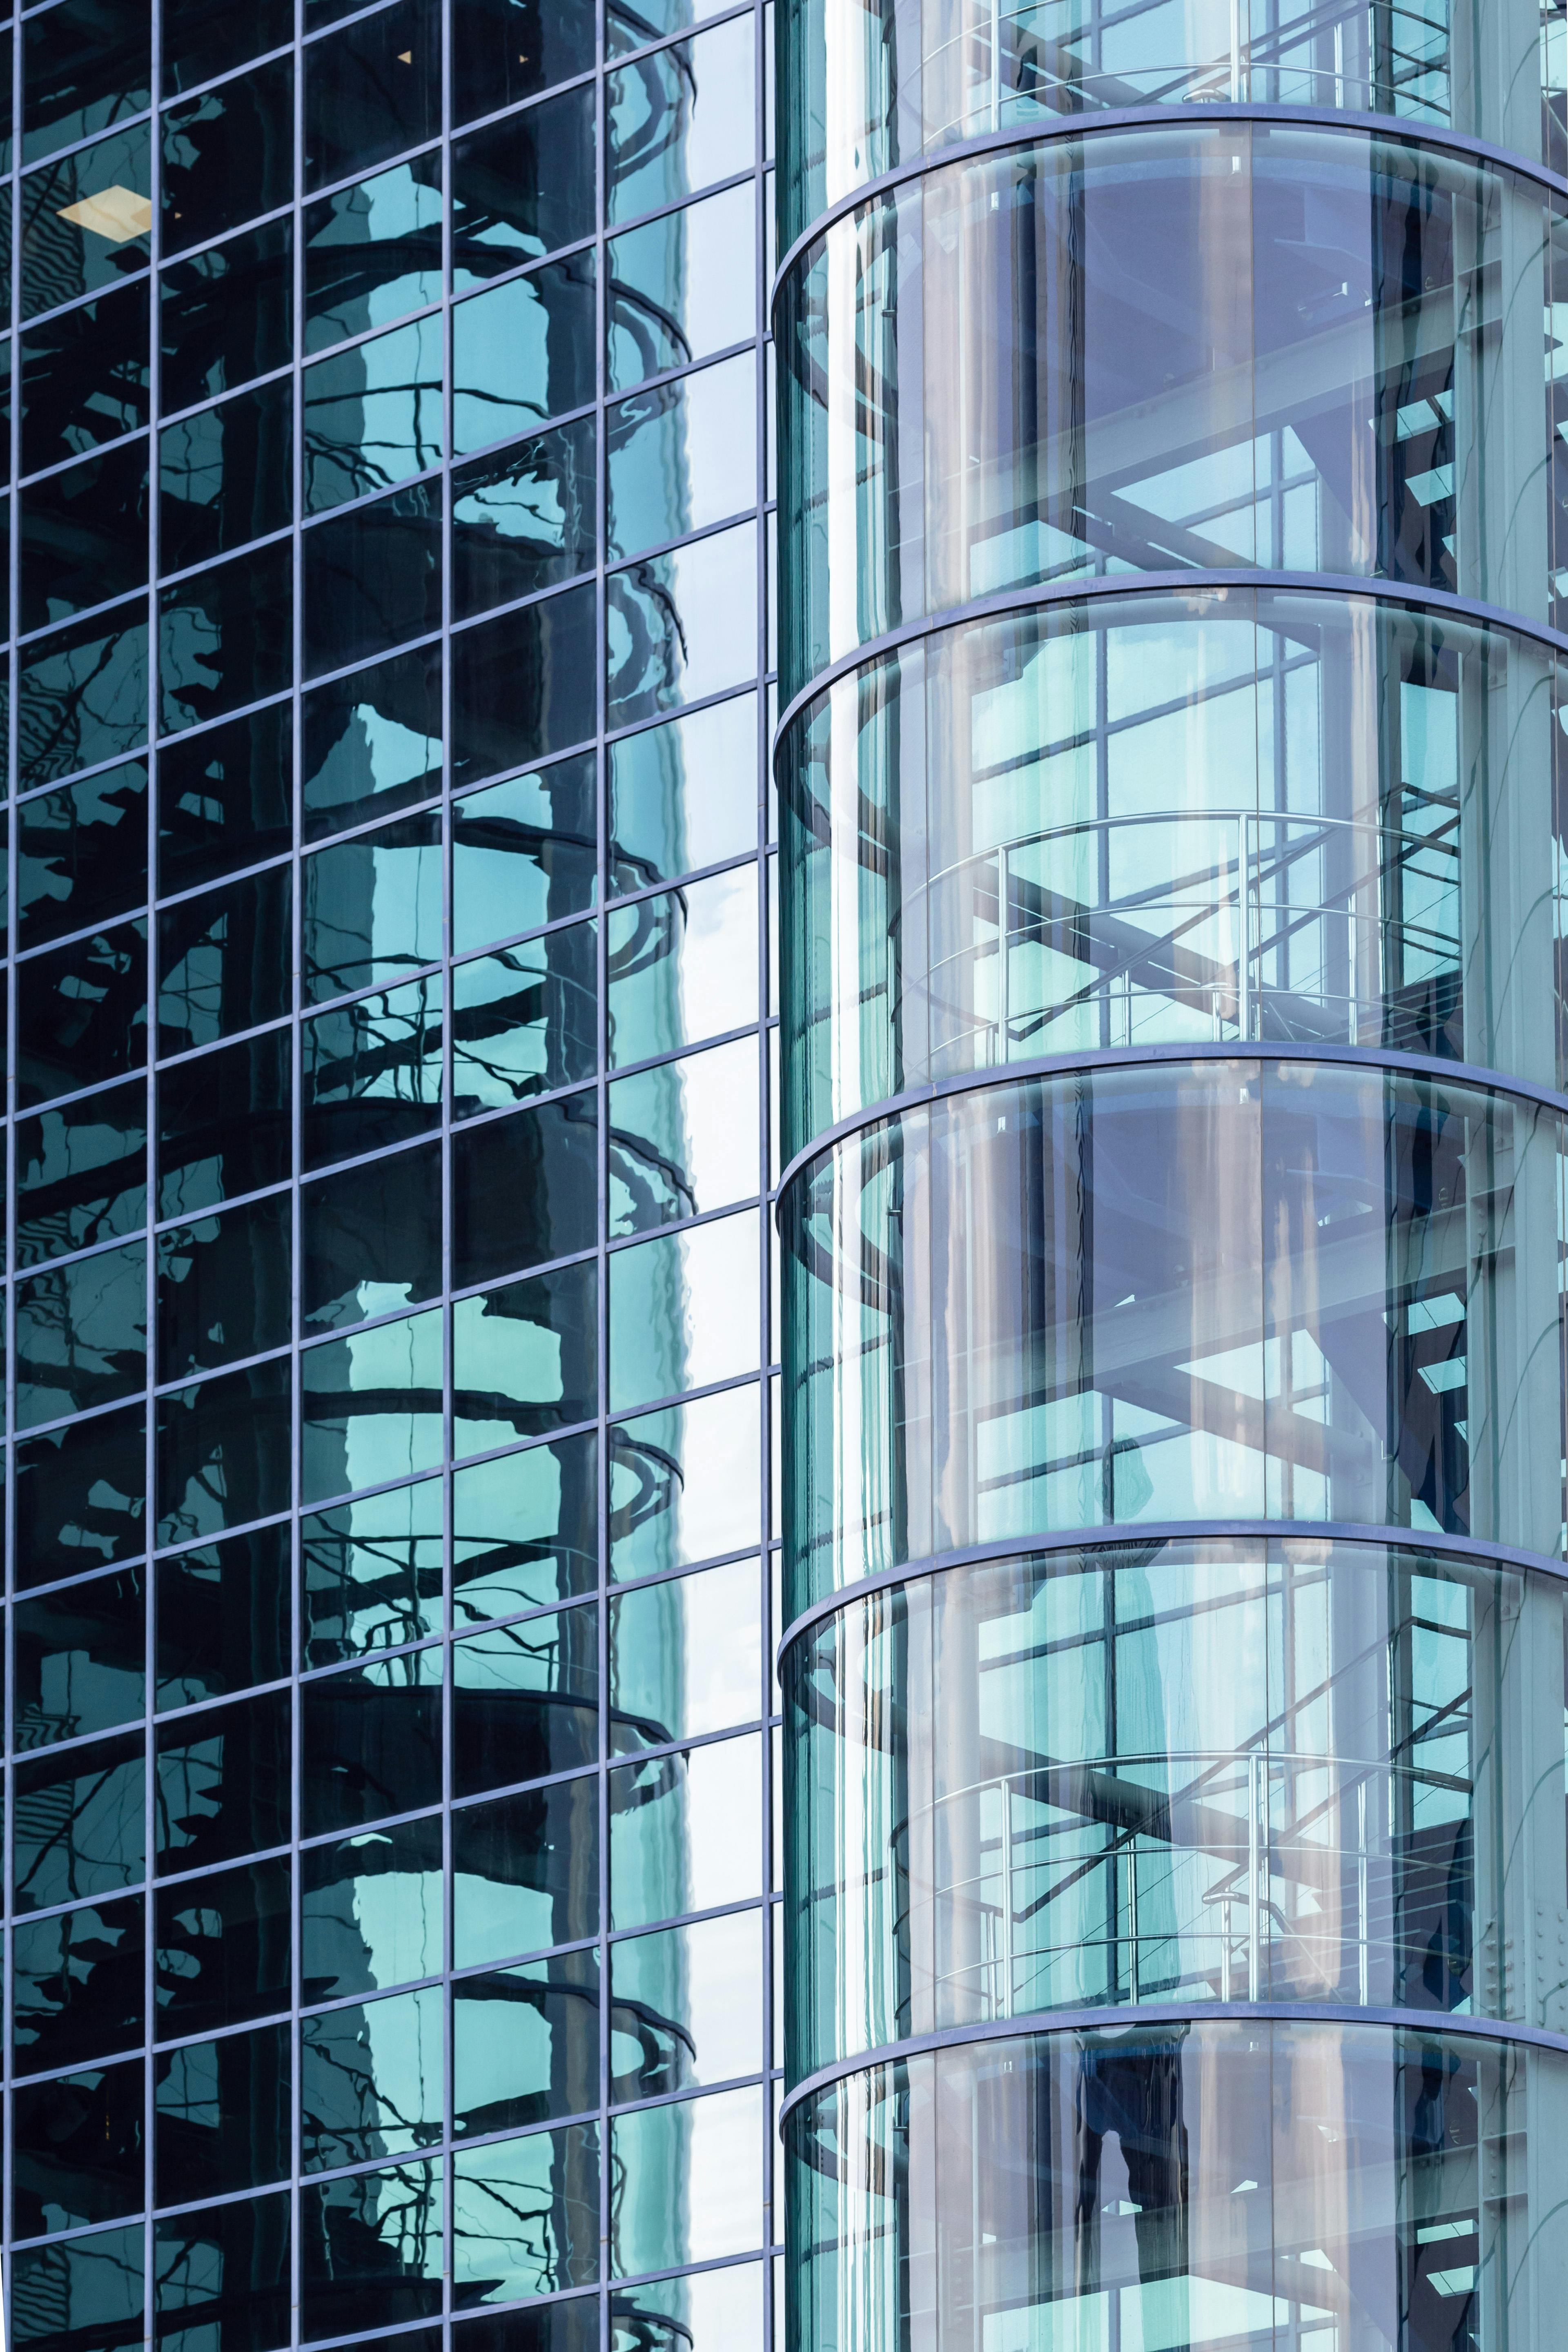
city, building, skyscraper, daytime, window, tower block, architecture, condominium, urban design, line, tower, Material property, commercial building, facade, tree, glass, Tints and shades, metropolitan area, pattern, symmetry, metropolis, mixed use, electric blue, engineering, rectangle, apartment, metal, reflection, headquarters, Transparent material, daylighting, downtown, house, plant, corporate headquarters, aluminium, steel, shadow, square